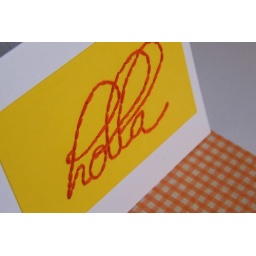
in yellow and orange